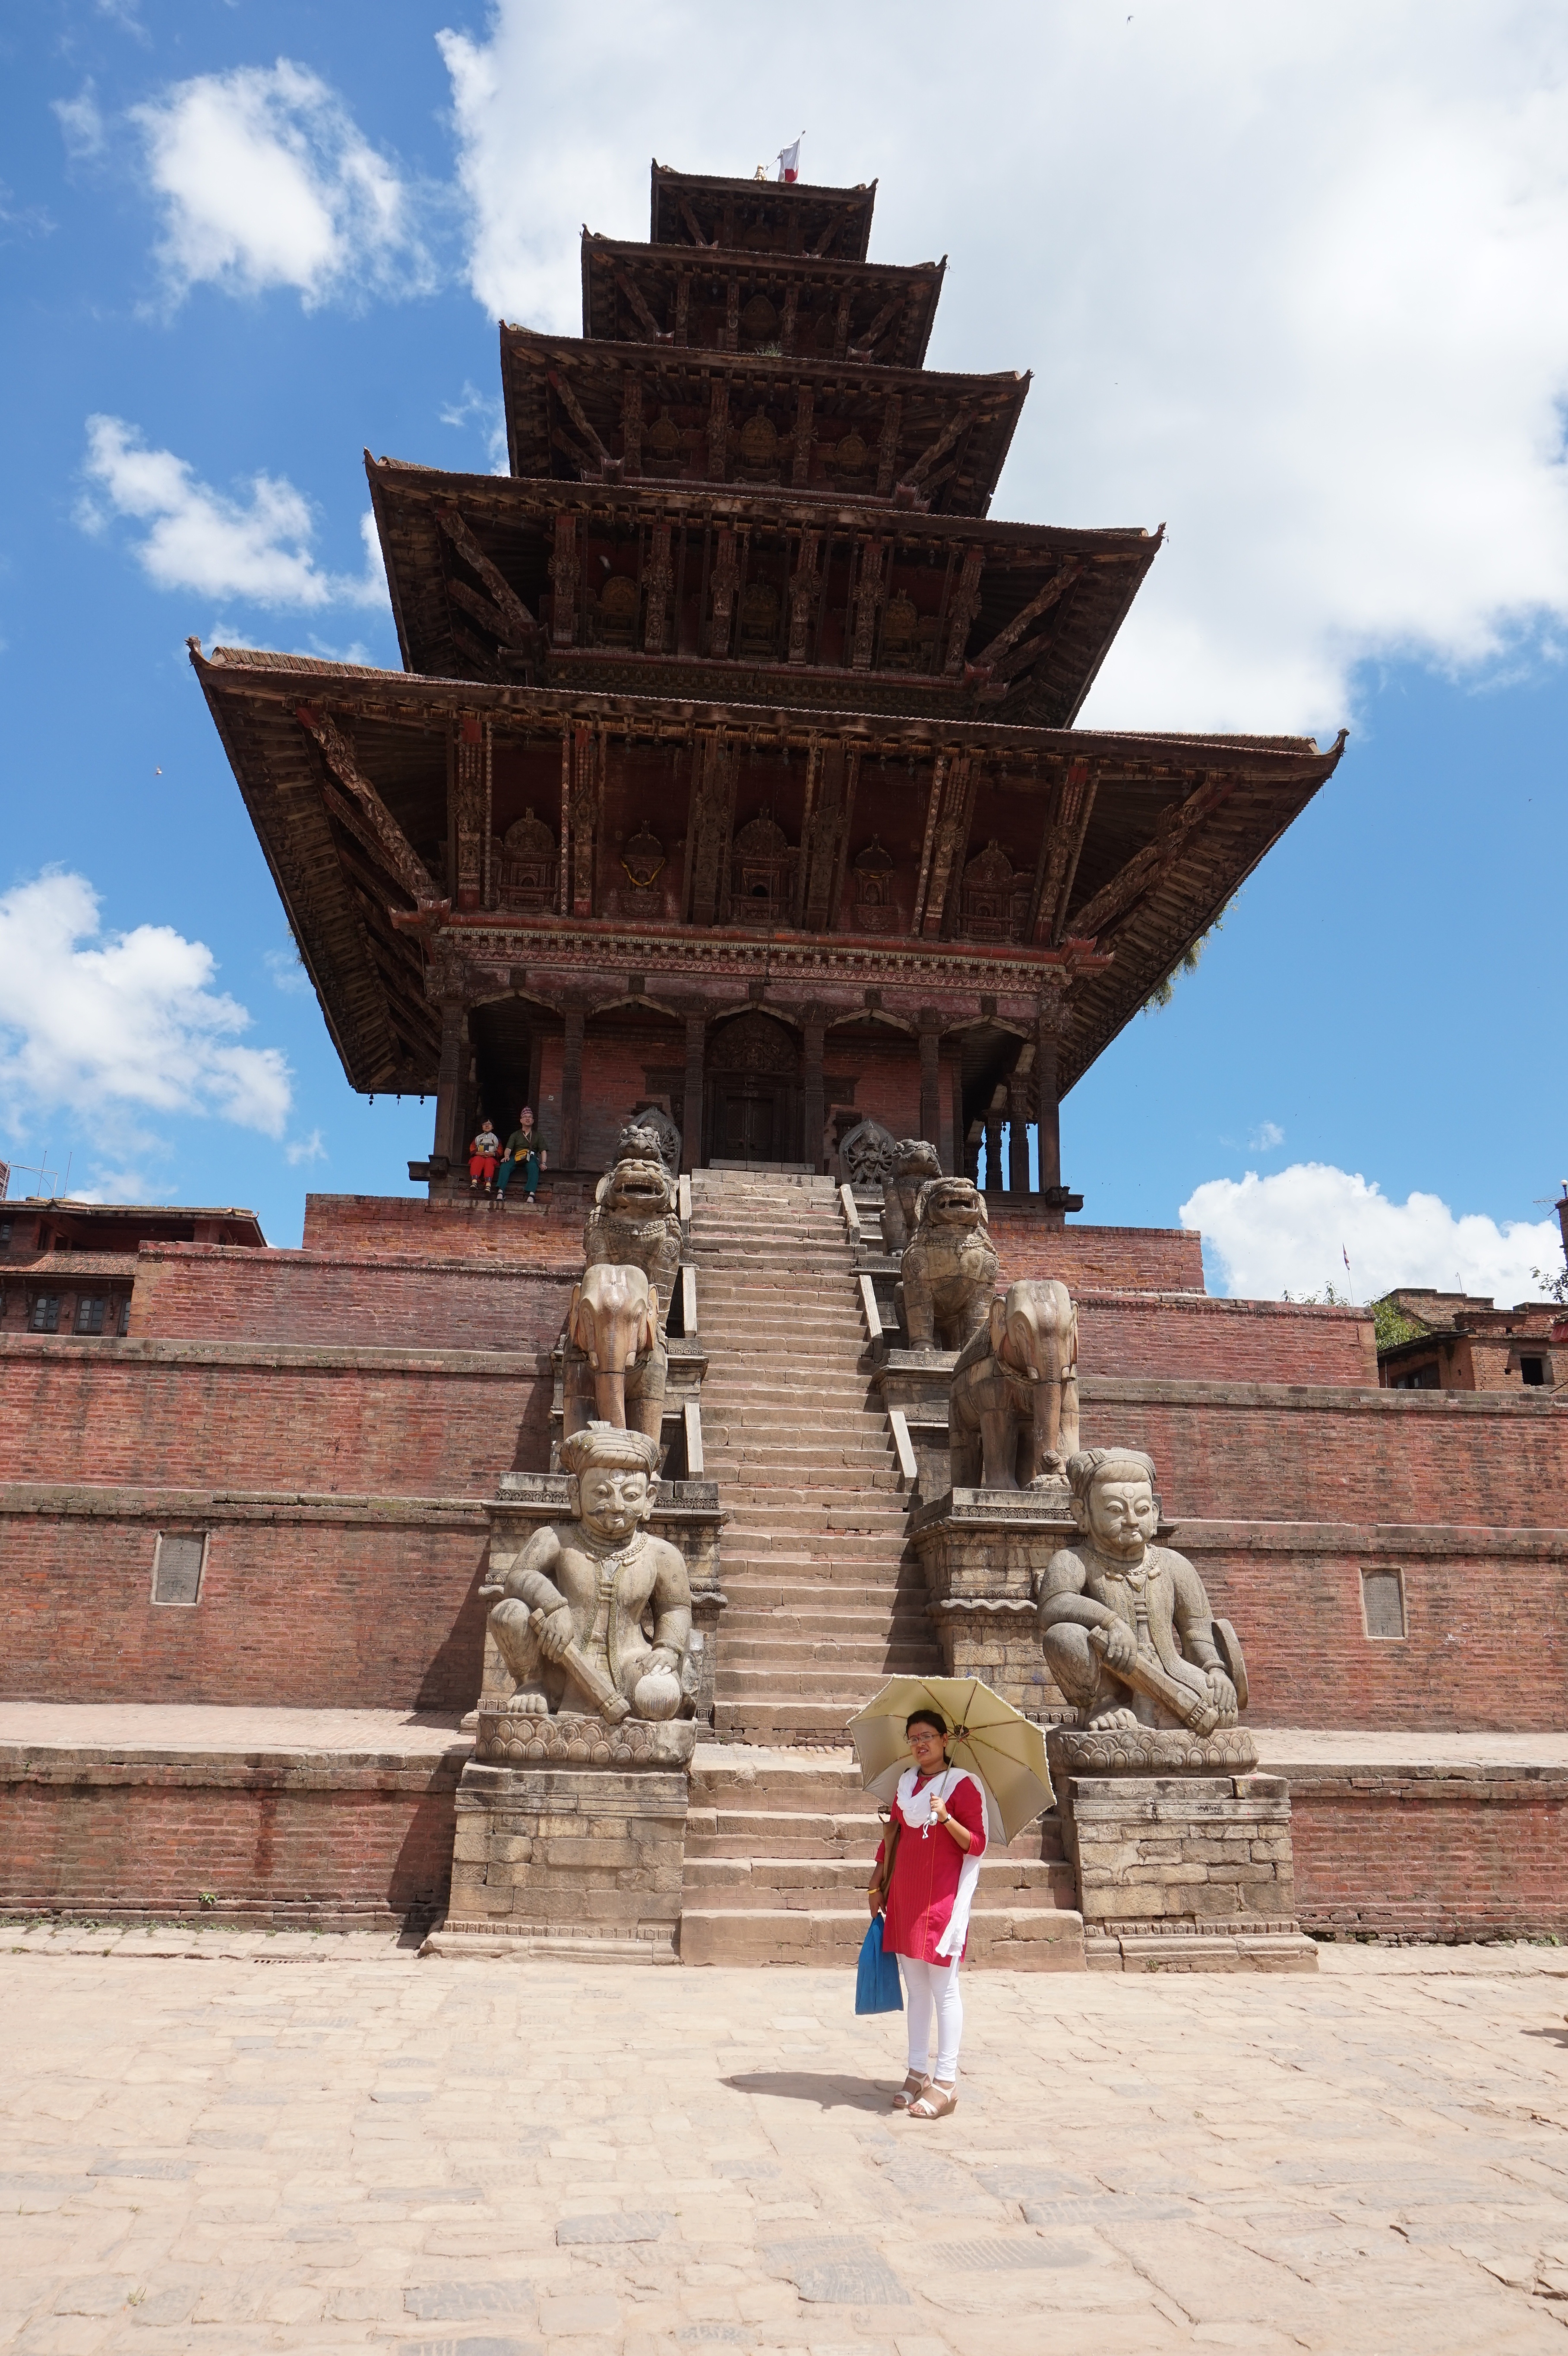
wood, building, monument, vacation, travel, buddhism, religion, asia, ancient, landmark, tourism, place of worship, temple, civilization, shrine, archeology, famous, hindu temple, ancient history